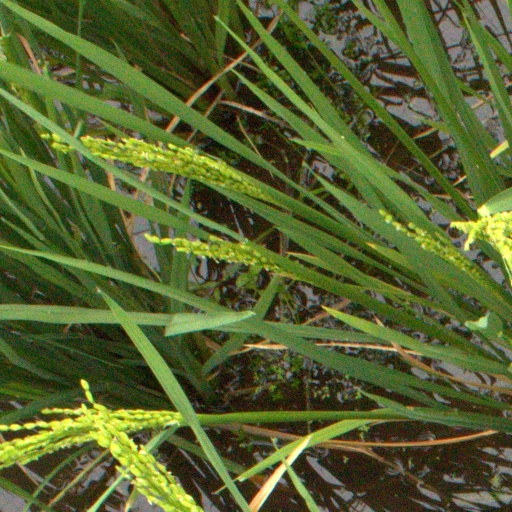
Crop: rice